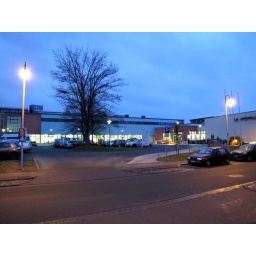
Elbe-Schwimmhalle is a modern water sports stadium in Magdeburg, named after river Elbe meandering through the city.